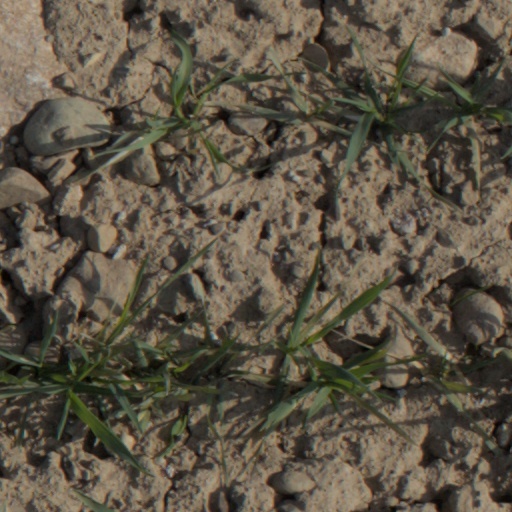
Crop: wheat